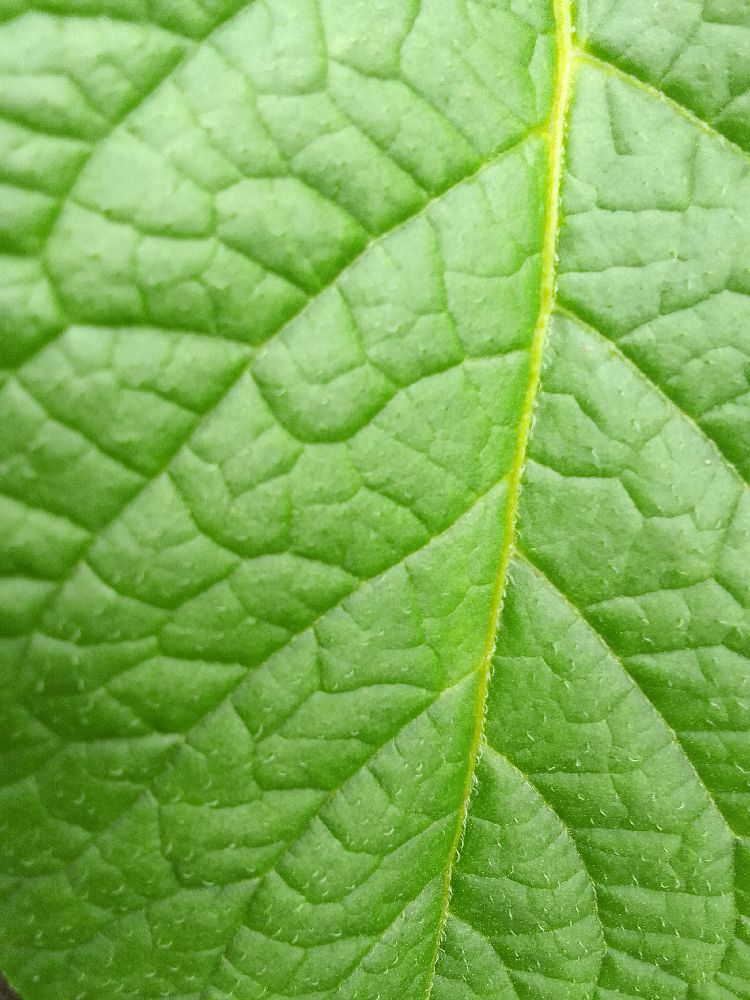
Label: Healthy